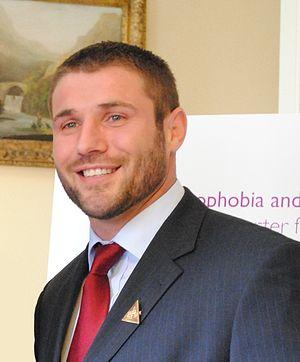
Strictly Come Dancing est une émission de télévision britannique. Dans chaque saison, chaque célébrité est associée à un professionnel de la danse et doit, chaque semaine, s'entrainer pour montrer le résultat devant le jury et le public.